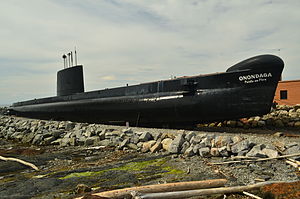
HMCS Onondaga (S73)
HMSC Onondaga i 2013 som en del af sit eget museum.
HMSC Onondaga i 2013 som en del af sit eget museum.
Her Majesty's Canadian Submarine Onondaga (S73), forkortet HMCS Onondaga (S73), var en canadisk ubåd af Oberon-klassen, som tjente i Royal Canadian Navy. Hun sejlede i det nordlige atlanterhav under den kolde Krig i årerne 1967 til 1991. Efter Den kolde Krigs afslutning sejlede hun yderligere 9 år mere, fra 1991 til 2000, hvor hun blev udfaset og efterfølgende konserveret efter 33 års tjeneste. Oberon-klassen blev afløst af nye moderne undervandsbåde af Victoria-klassen.